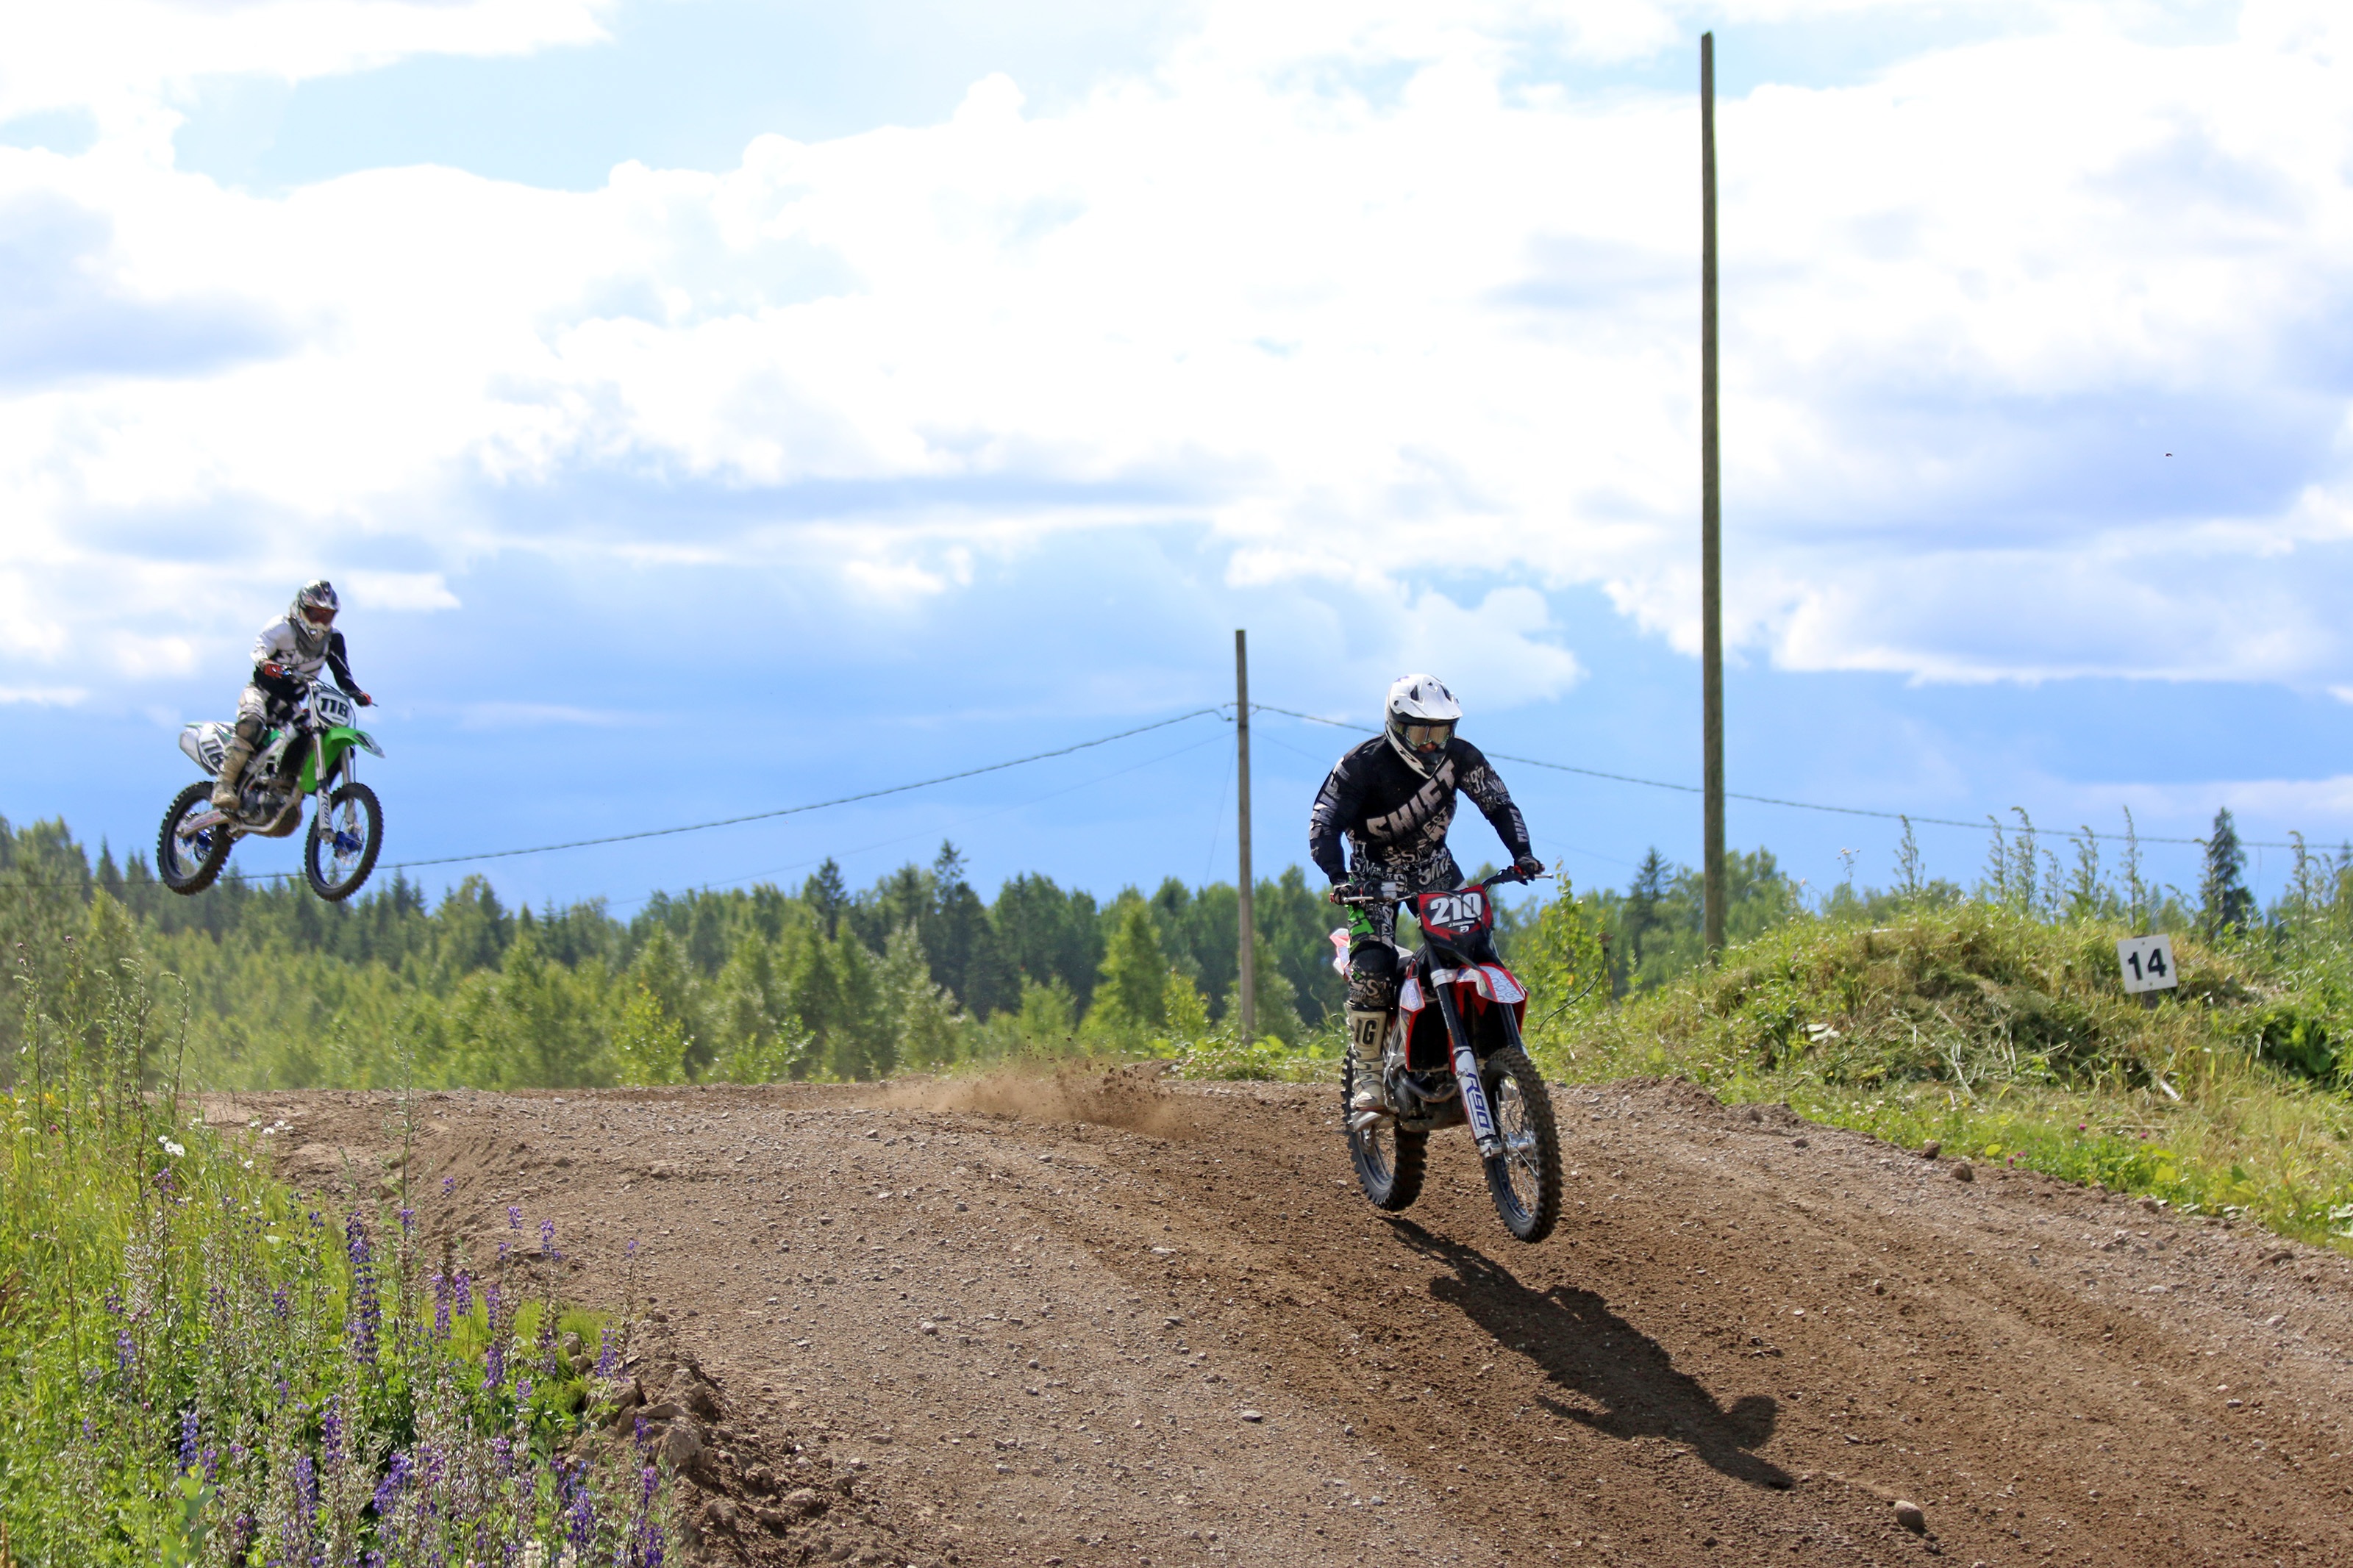
sport, adventure, bicycle, vehicle, motorcycle, motocross, soil, extreme sport, motorbike, sports equipment, mountain bike, cycling, race, competition, sports, downhill, racing, offroad, freeride, mountain biking, cycle sport, downhill mountain biking, mountain bike racing, cross country cycling